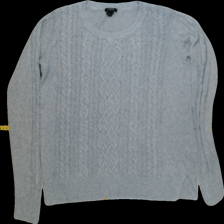
View: front
Type: Sweater
Category: Ladies
Brand: Lindex
Colors: Grey
Material: 100%acrylic
Pattern: Plain
Cut: Regular, C-collar
Size: M
Season: All
Trend: No trend
Stains: No
Damage: 2
Price range: <50
Recommended usage: Export